1938 Kyeema crash

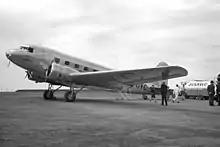
VH-UYC, the aircraft involved in the accident in October 1937

The "Kyeema" airline crash occurred on 25 October 1938 when the Australian National Airways Douglas DC-2 "Kyeema", tail number VH-UYC, flying from Adelaide to Melbourne, commenced final approach to Essendon Airport through heavy fog and crashed into the western slopes of Mount Dandenong, also known as Mount Corhanwarrabul, killing all 18 on board instantly.